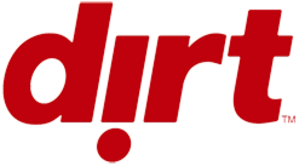
Dirt est une série télévisée américaine en 20 épisodes de 42 minutes, créée par Matthew Carnahan et diffusée entre le 2 janvier 2007 et le 13 avril 2008 sur FX.